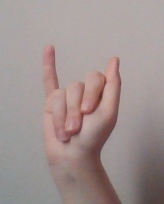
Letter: meem